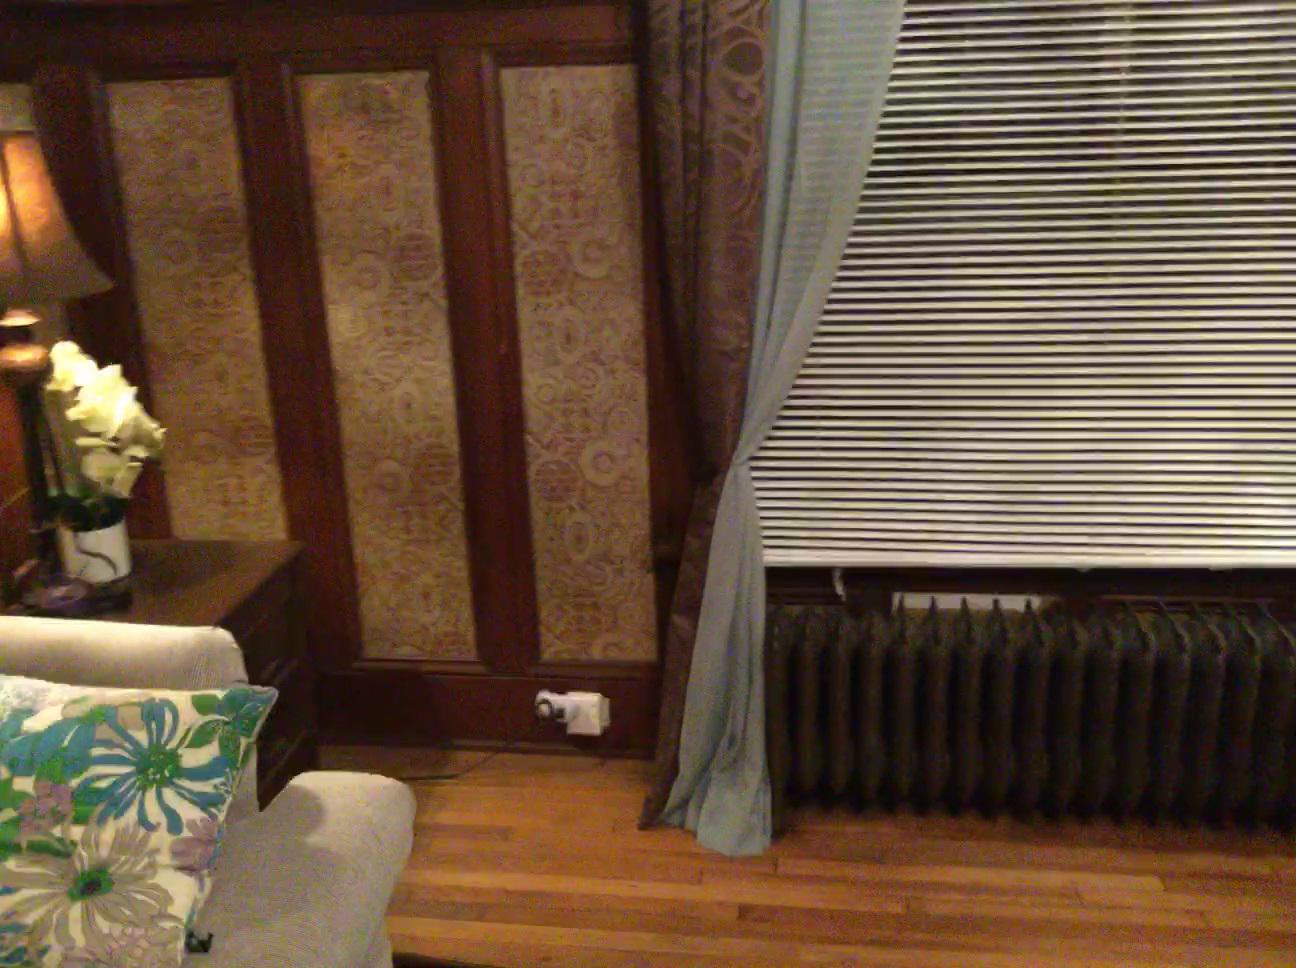
Question: Can the socket fit in front of the lamp from the world's perspective? Final answer should be yes or no.
Answer: Yes